Shapinsay

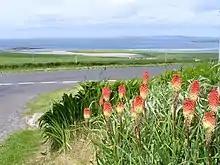
A photograph of red hot pokers in a field

Shapinsay has a bedrock formed from Old Red Sandstone, which is approximately 400 million years old and was laid down in the Devonian period. These thick deposits accumulated as earlier Silurian rocks, uplifted by the formation of Pangaea, eroded and then deposited into river deltas. The freshwater Lake Orcadie existed on the edges of these eroding mountains, stretching from Shetland to the southern Moray Firth. The composition of Shapinsay is mostly of the Rousay flagstone group from the Lower Middle Devonian, with some Eday flagstone in the southeast formed in wetter conditions during the later Upper Devonian. The latter is regarded as a better quality building material than the former. At Haco's Ness in the south east corner of the island is a small outcrop of amygdaloidal diabase. The island is overlain with a fertile layer of boulder clay formed during the Pleistocene glaciations.